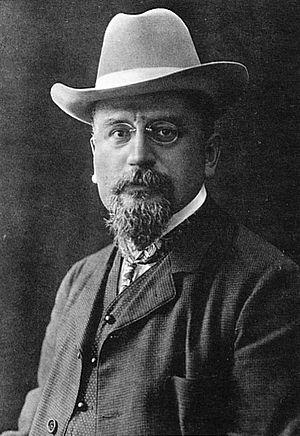
Max Verworn était un physiologiste allemand. Il fut l'un des principaux défenseurs de la physiologie générale, champ de recherche en biologie qui, dans la seconde moitié du XIXᵉ siècle, proposa une approche au carrefour de la théorie cellulaire, de la théorie de l'évolution et de la physiologie expérimentale.